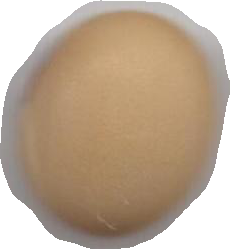
Variety: Anjasmoro